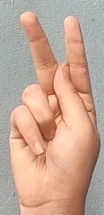
ASL sign: K